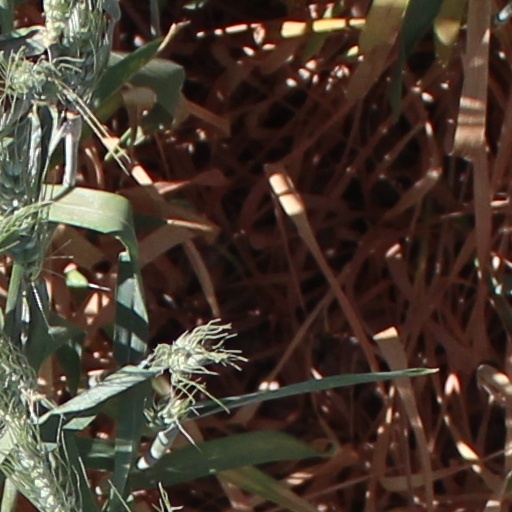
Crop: wheat